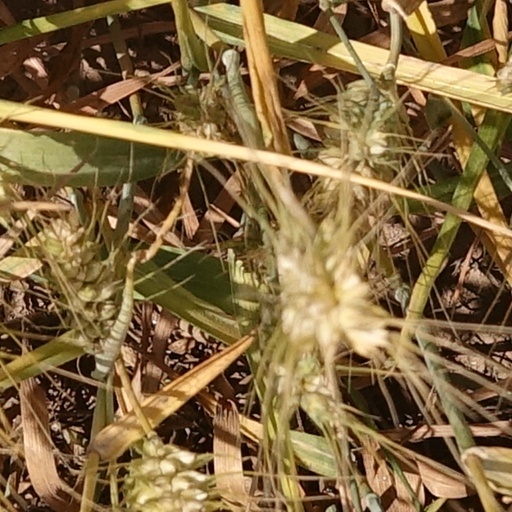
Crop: wheat